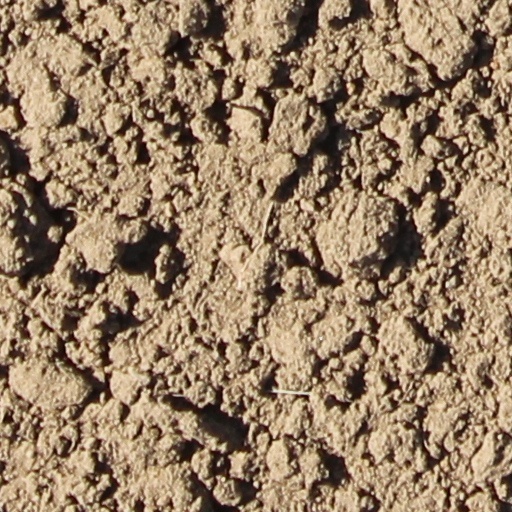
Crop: wheat